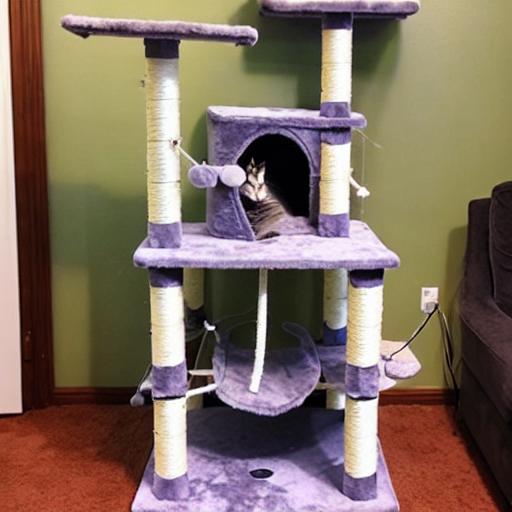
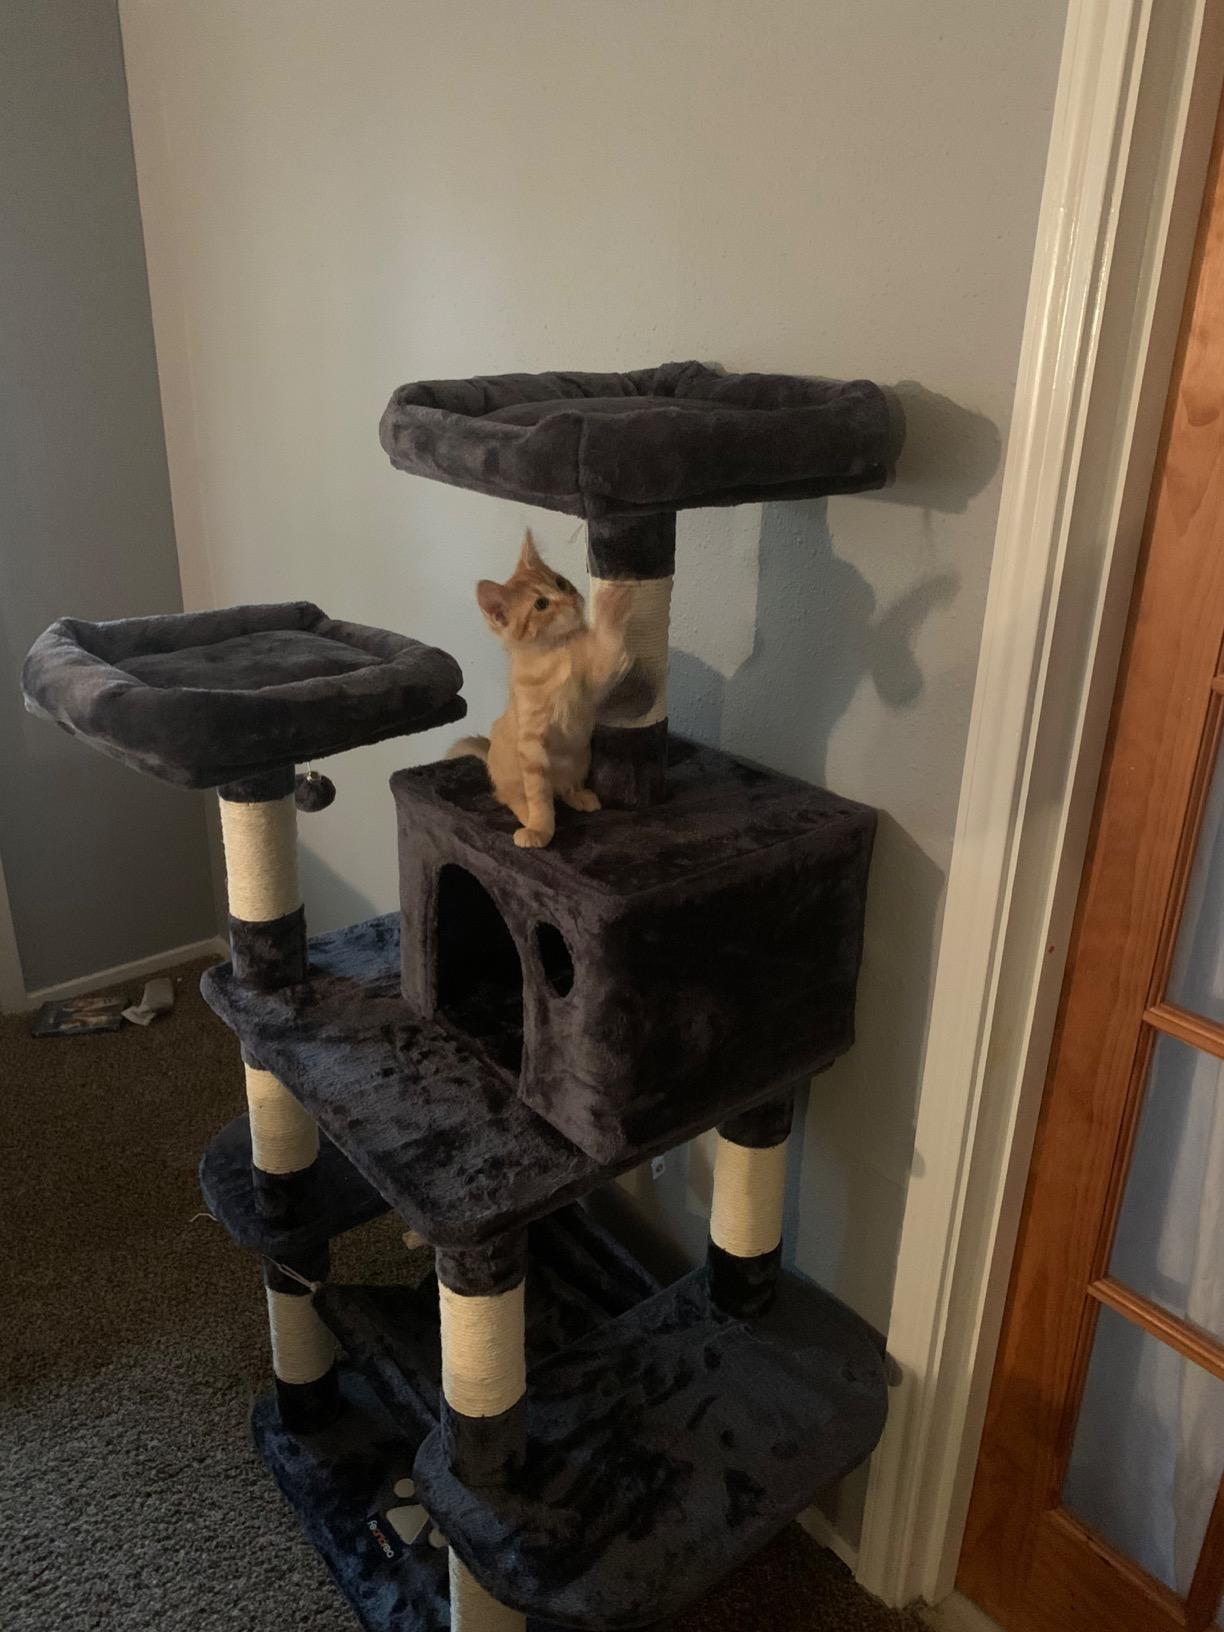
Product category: items_cat tree
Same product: no